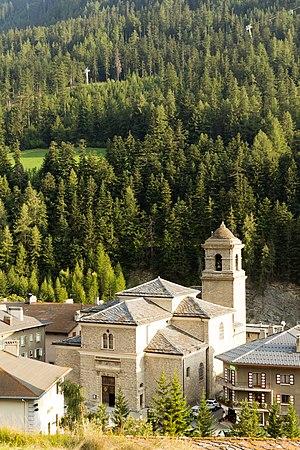
Construction de 1830. This building is classé au titre des Monuments Historiques. It is indexed in the Base Mérimée, a database of architectural heritage maintained by the French Ministry of Culture,